Ustaše

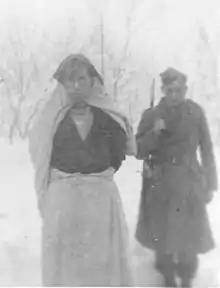
An Ustaša disguised as a woman, captured by Partisans of the 6th Krajina Brigade

Pavelić first met with Adolf Hitler on 6 June 1941. Mile Budak, then a minister in Pavelić's government, publicly proclaimed the violent racial policy of the state on 22 July 1941. Vjekoslav "Maks" Luburić, a chief of the secret police, started building concentration camps in the summer of the same year. Ustaše activities in villages across the Dinaric Alps led the Italians and the Germans to express their disquiet. According to writer/historian Srđa Trifković, as early as 10 July 1941 Wehrmacht Gen. Edmund Glaise von Horstenau reported the following to the German High Command, the Oberkommando der Wehrmacht (OKW):Our troops have to be mute witnesses of such events; it does not reflect well on their otherwise high reputation. .. I am frequently told that German occupation troops would finally have to intervene against Ustaše crimes. This may happen eventually. Right now, with the available forces, I could not ask for such action. Ad hoc intervention in individual cases could make the German Army look responsible for countless crimes which it could not prevent in the past.